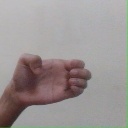
अक्षर: ख